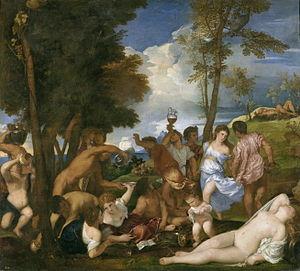
Tiziano Vecellio, Tiziano Vecelli ou Tiziano da Cador, plus communément appelé Titien ou le Titien en français, né vers 1488 à Pieve di Cadore, mort le 27 août 1576 à Venise, est un peintre et graveur italien de l'école vénitienne, auteur d'une importante œuvre picturale. Il est considéré comme un des plus grands portraitistes de cette époque, notamment grâce à son habileté à faire ressortir les traits de caractère des personnages.